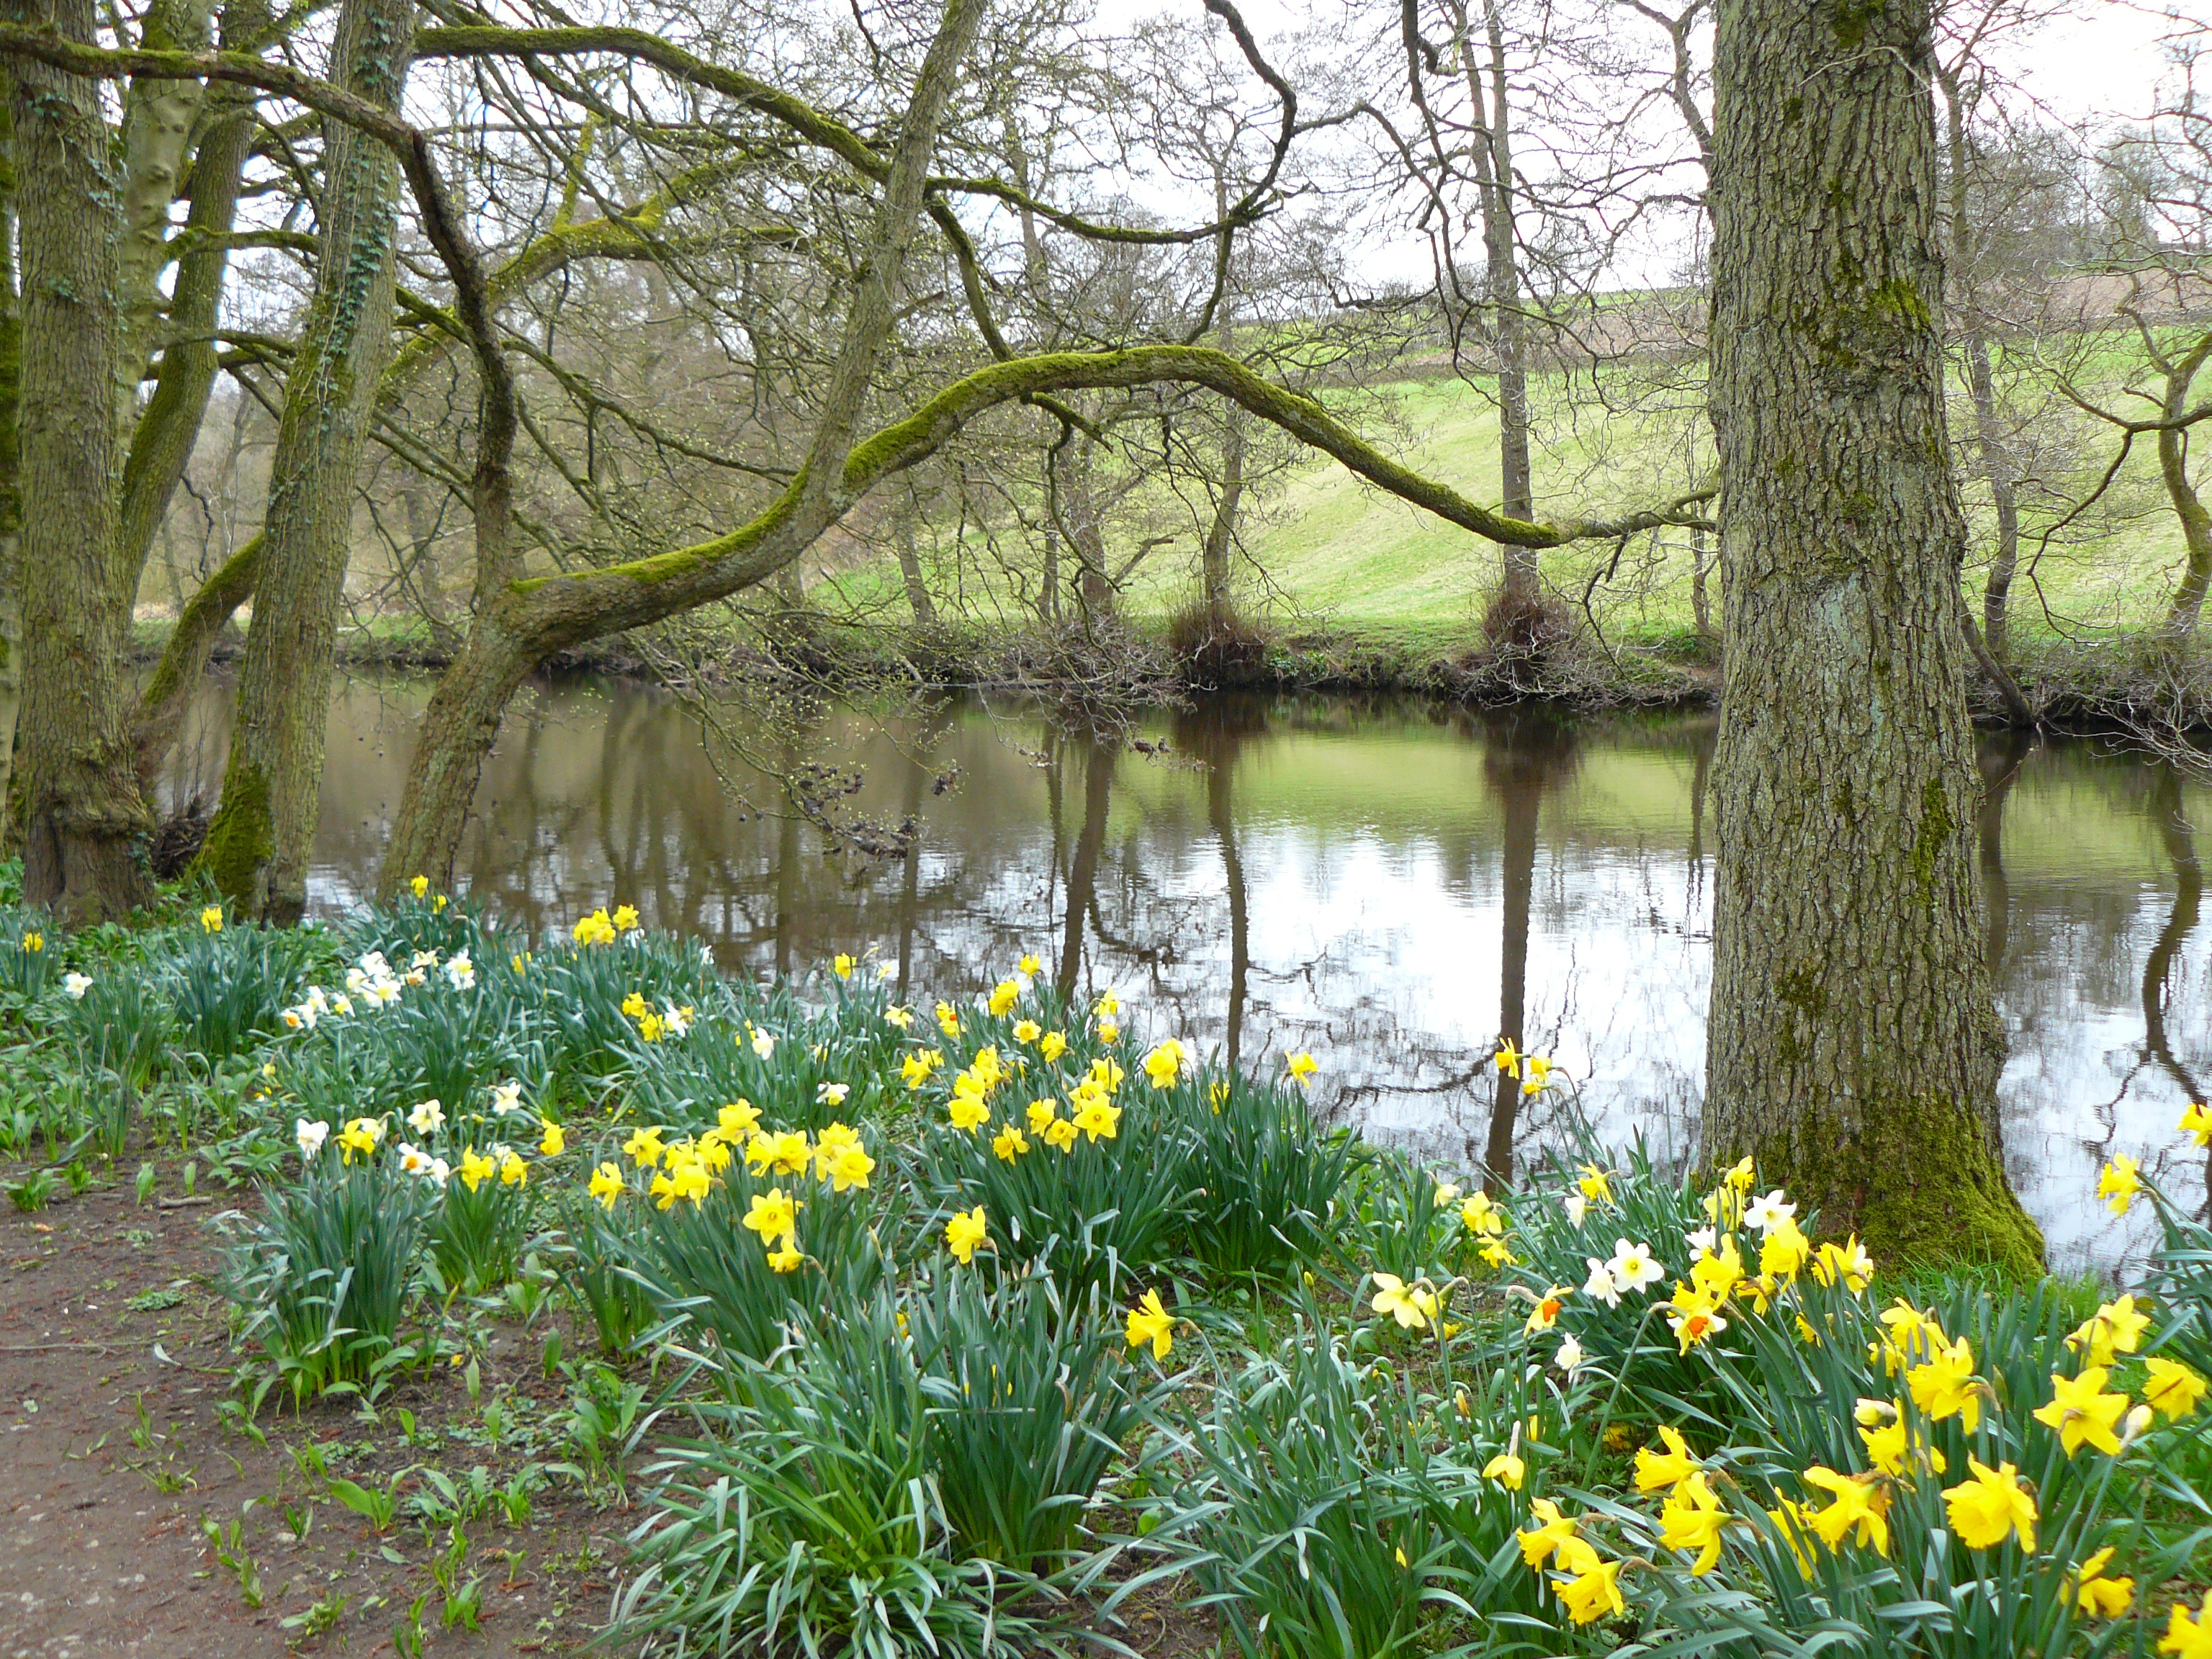
river, daffodils, natural landscape, nature, nature reserve, flower, spring, plant, natural environment, yellow, bank, woodland, tree, wildflower, riparian forest, botany, flowering plant, pond, forest, wetland, watercourse, plant community, narcissus, yellow iris, winter aconite, amaryllis family, meadow, swamp, bayou, reflection, perennial plant, tulip